List of cruisers of Romania

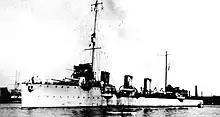
"Aquila"-class scout cruiser in 1917

Romania had only one protected cruiser, named "Elisabeta". She was built by Armstrong Whitworth at Elswick in the United Kingdom in 1887-1888 and rebuilt in 1905. She was armed with four 120 mm naval guns, four 75 mm dual purpose (naval/AA guns) and four 356 mm torpedo tubes. She measured 73 meters in length, with a beam of 10.21 meters and a draught of 3.66 meters. Her displacement amounted to 1,380 tons. She was protected by 44 mm of steel at the ends of the deck and 89 mm amidships. She had a top speed of 17 knots and a crew of 150. "Elisabeta" was still in use as a barracks ship as of 1929. Notably, she was among the first warships designed by the British naval architect Philip Watts, who would later design the revolutionary battleship HMS "Dreadnought".